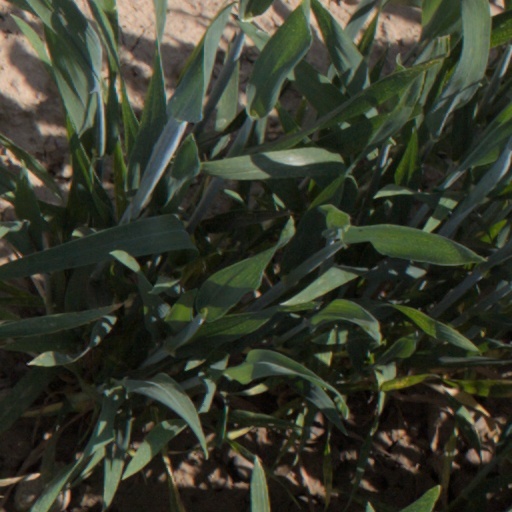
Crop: wheat